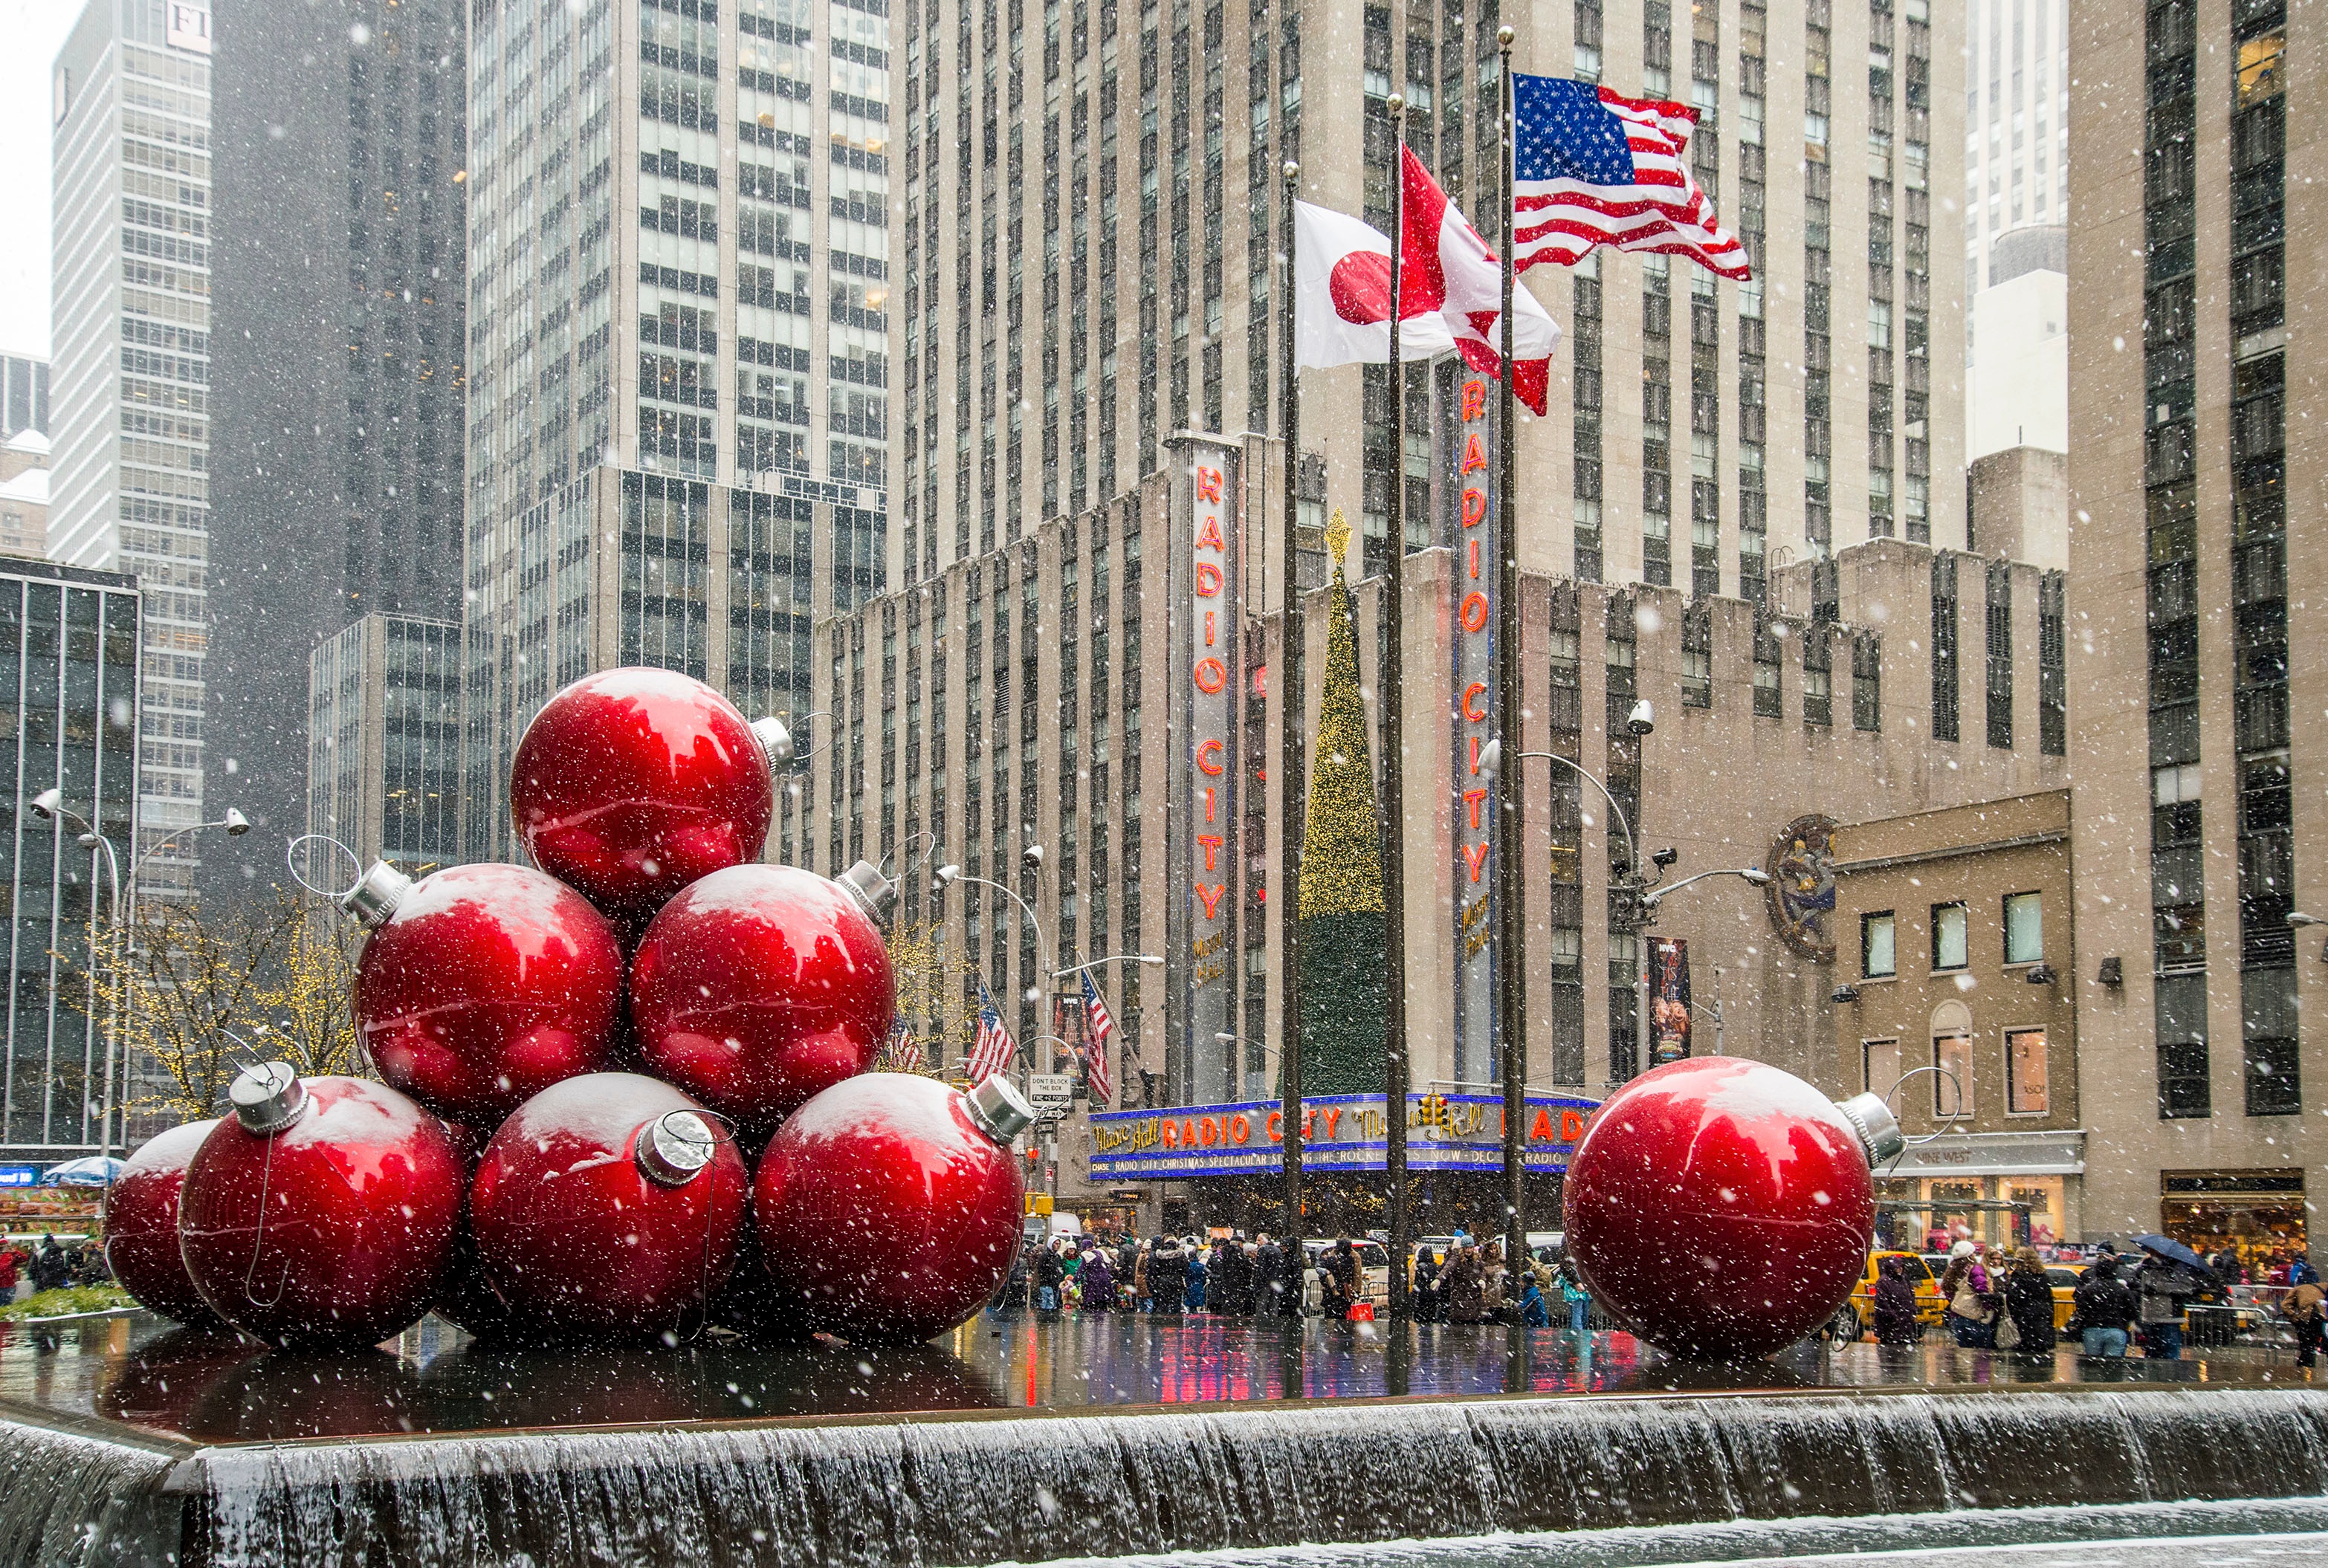
snow, flower, downtown, red, christmas, water feature